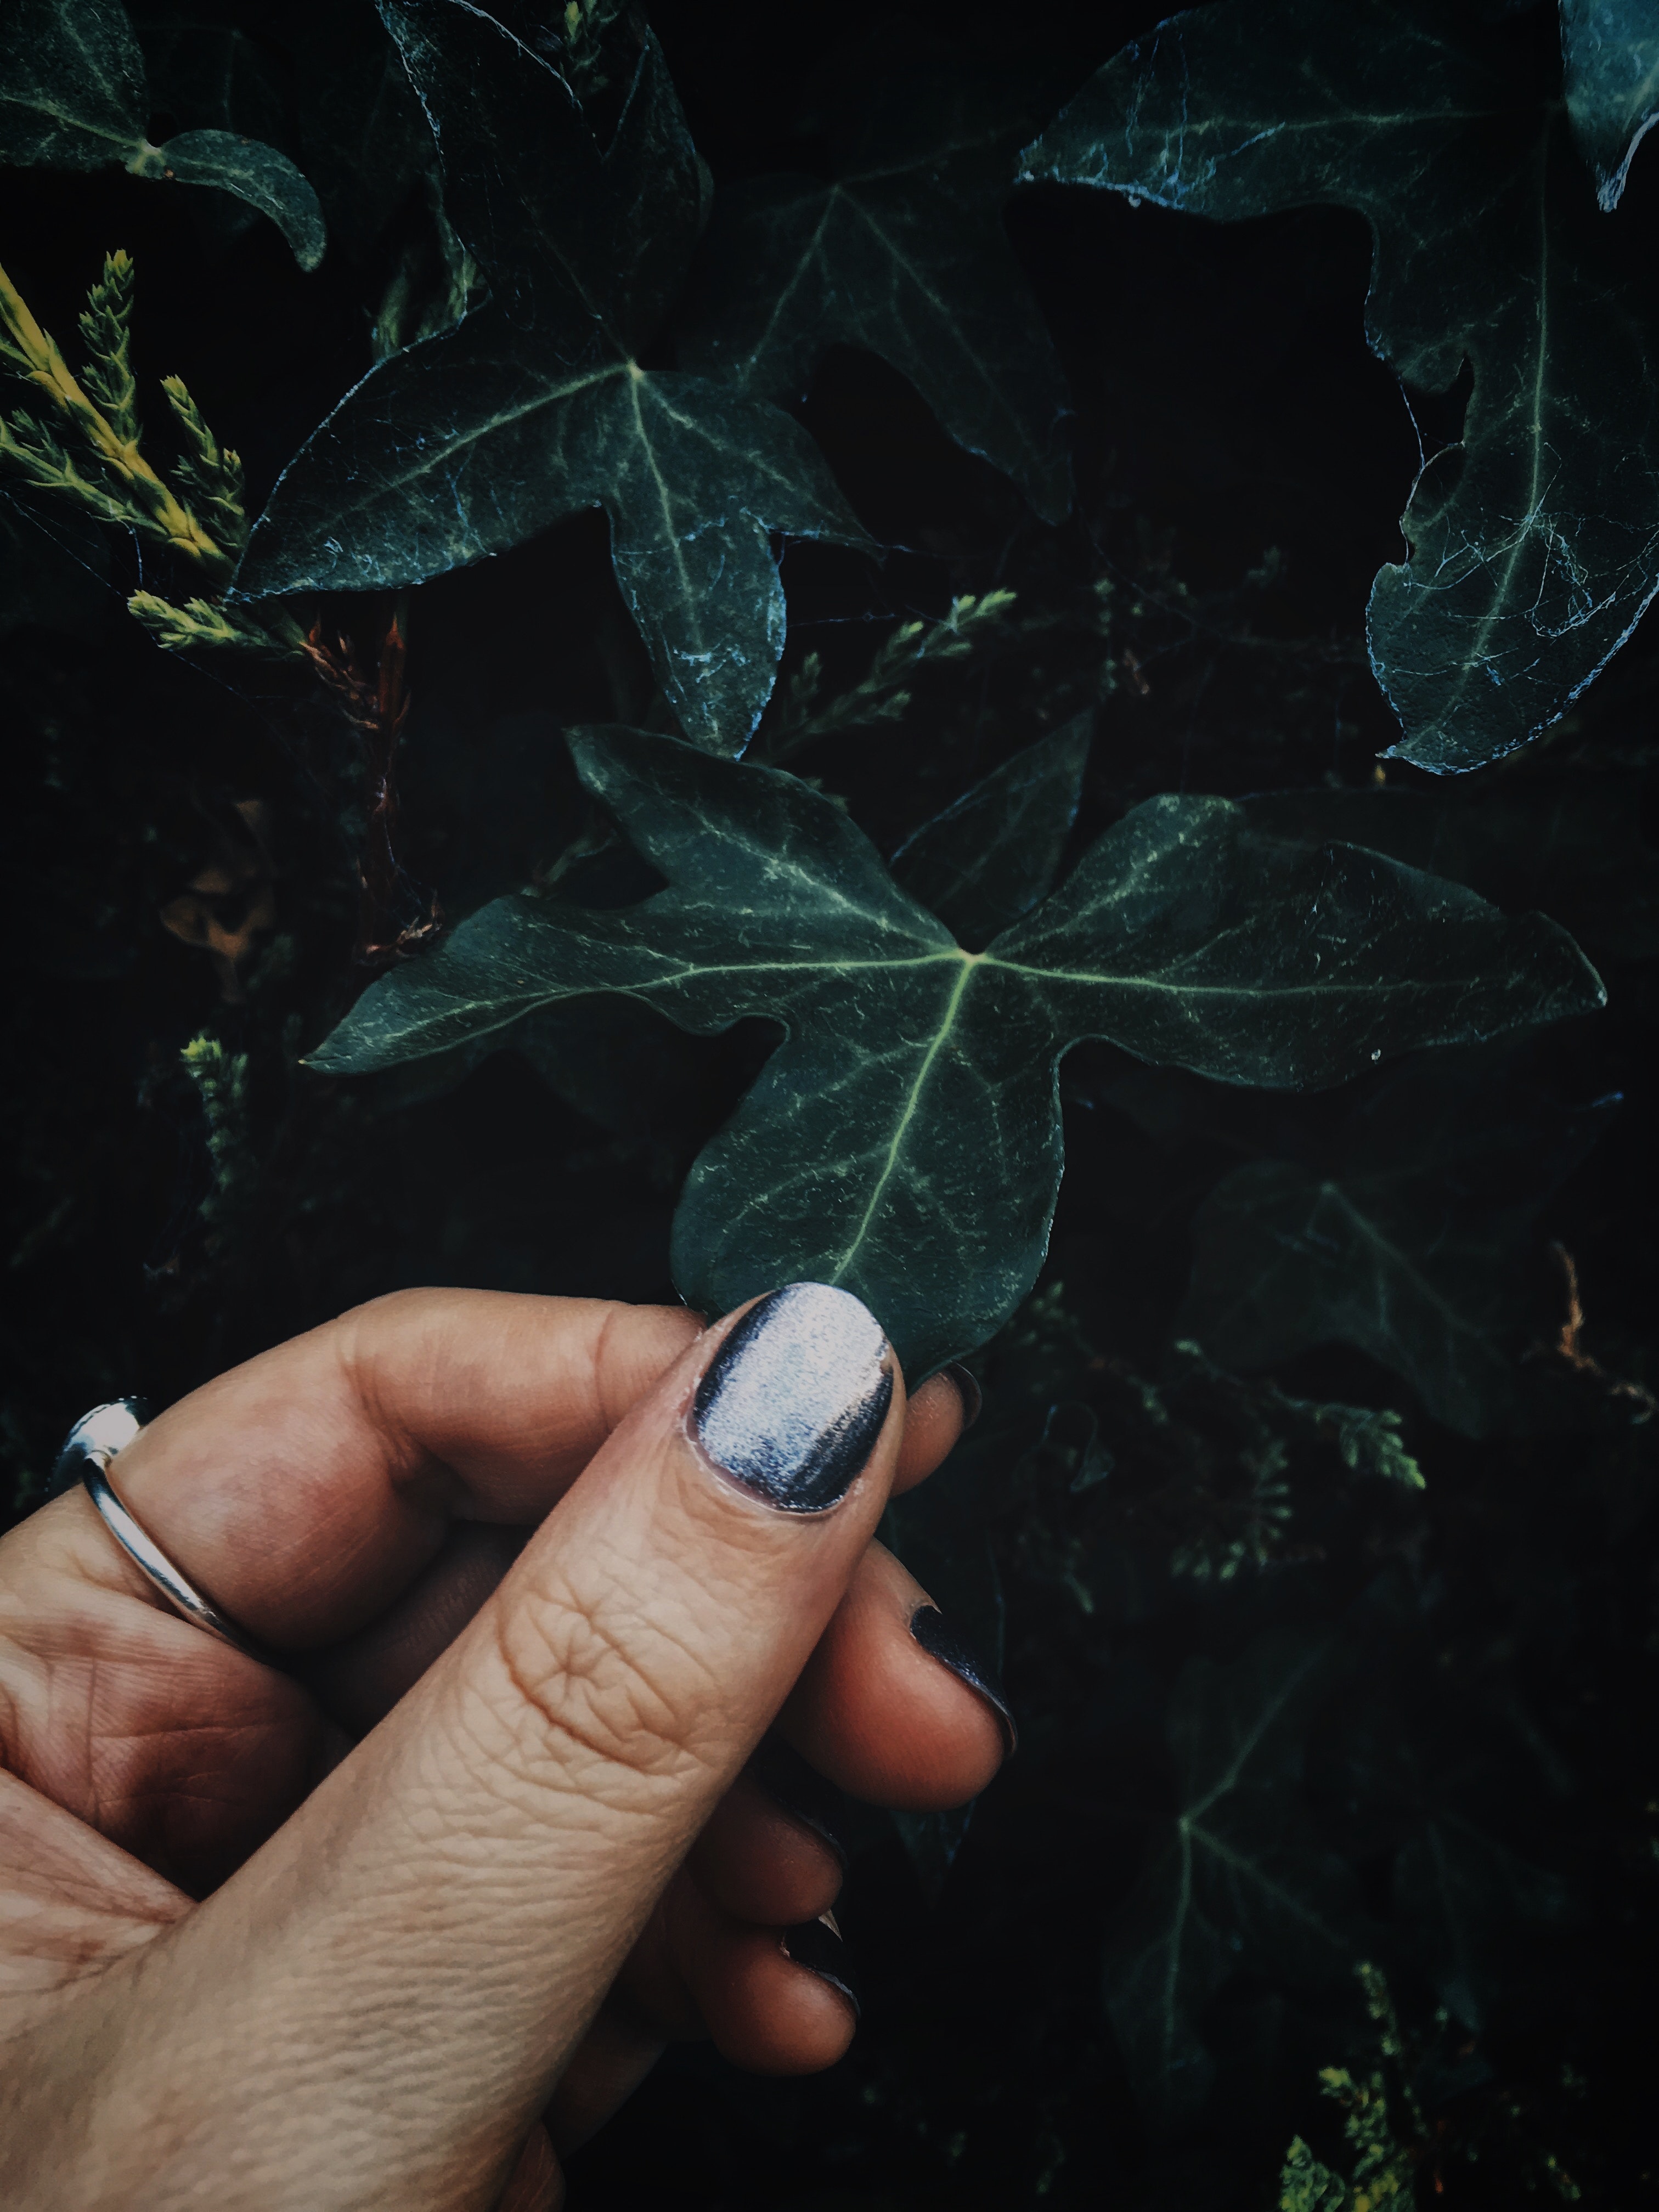
leaf, green, hand, plant, finger, tree, organism, flower, adaptation